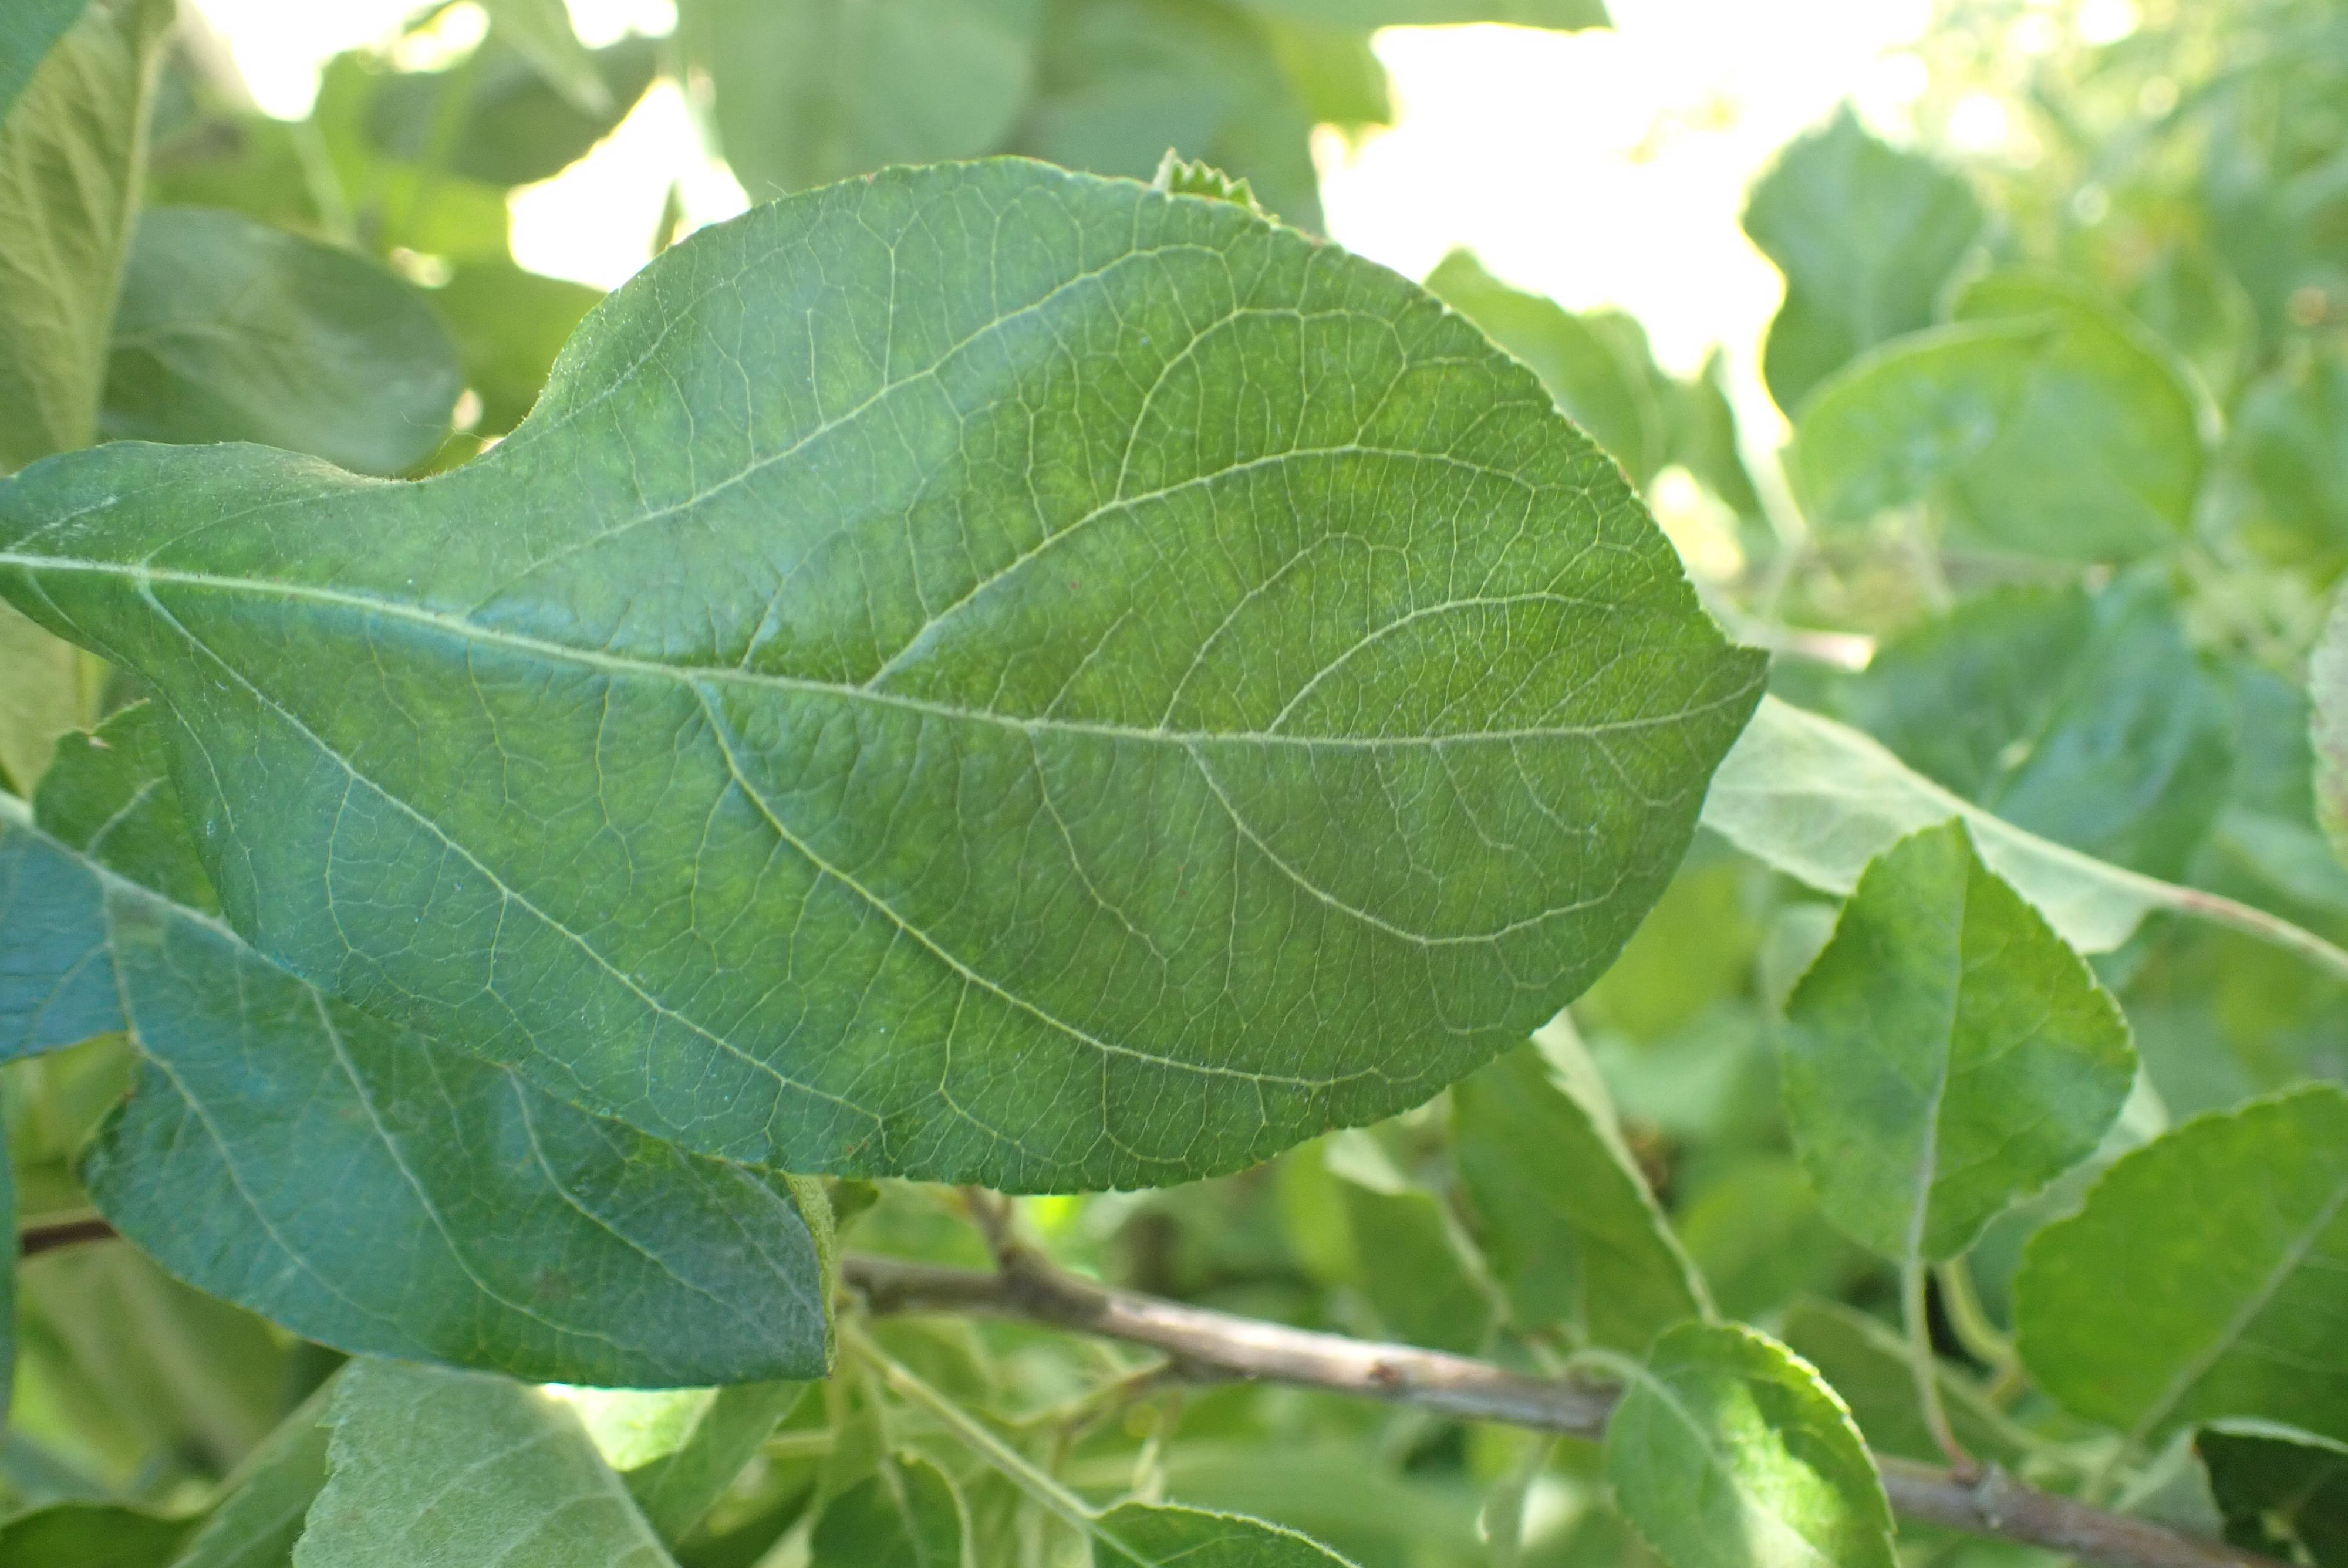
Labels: healthy